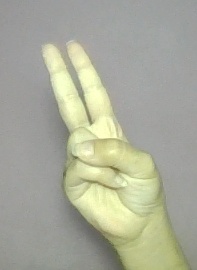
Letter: taa